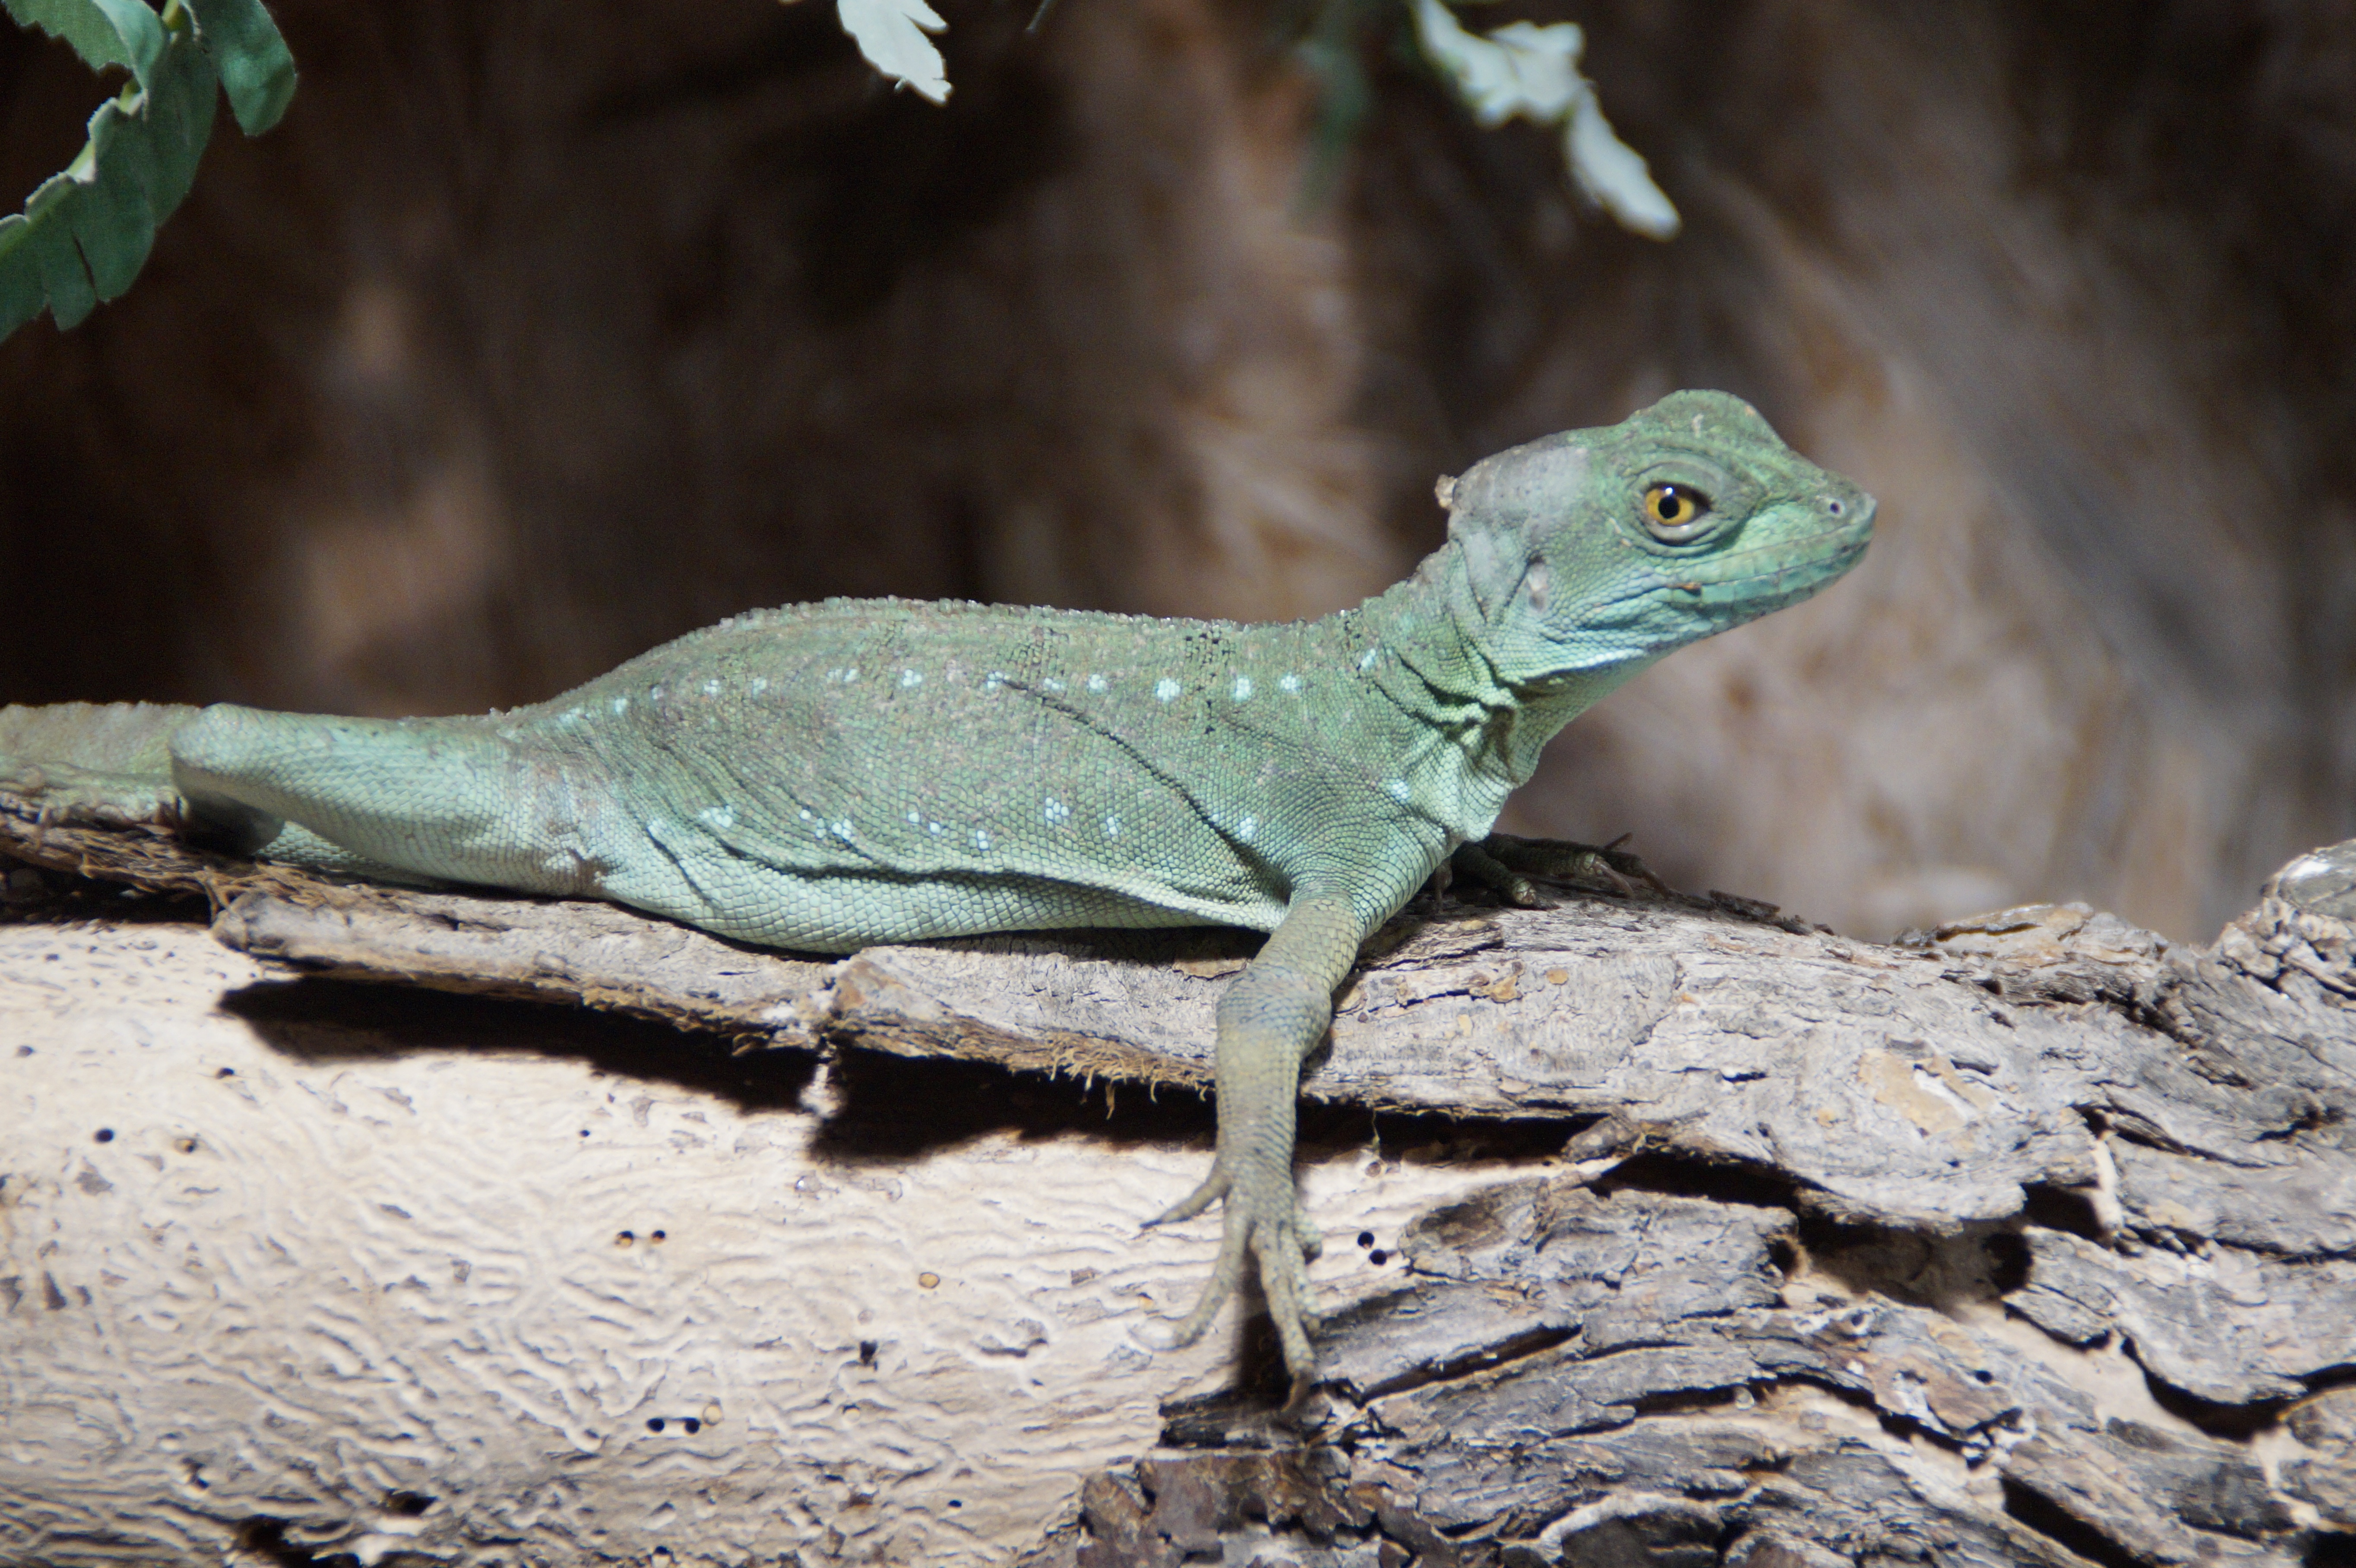
nature, animal, dry, wildlife, zoo, green, tropical, reptile, iguana, fauna, lizard, green lizard, vertebrate, creature, exotic, terrarium, animal world, iguania, lacerta, agamidae, agama, camouflage paint, terraristik, dactyloidae, scaled reptile, lacertidae